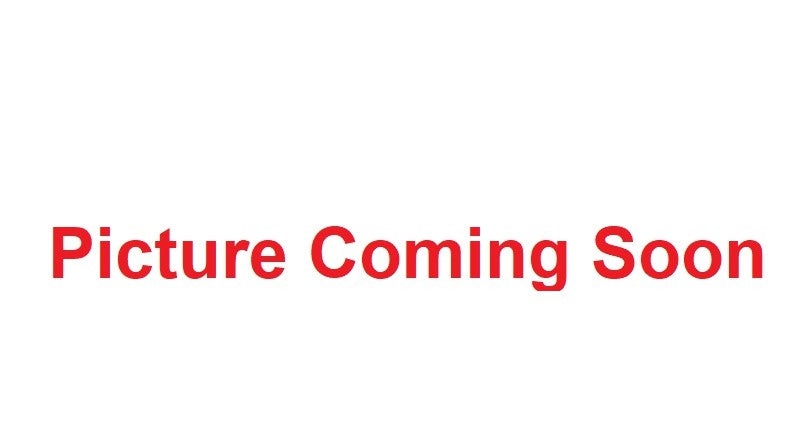
ASUS PN50-BB7000XTD12 MINIPC RYZEN R7, 64GB
Brand: Asus
ASUS PN50-BB7000XTD12 MINIPC RYZEN R7, 64GB
Category: Electronics > Audio > Audio Players & Recorders > Home Theater Systems